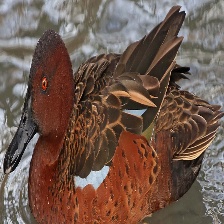
Species: CINNAMON TEAL
Scientific name: ANAS CYANOPTERA
ImageNet parent category: drake